Wade Hampton III

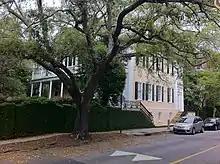
The Col. William Rhett House, 54 Hasell St., Charleston, South Carolina, the birthplace of Wade Hampton III

Wade Hampton III was born in 1818 at 54 Hasell St. in Charleston, South Carolina, the eldest son of "Colonel" Wade Hampton II (1791–1858) and Ann (née Fitzsimmons) Hampton. His mother was from a wealthy family in Charleston. After the War of 1812, his father built a fortune on land speculation in the Southern states.